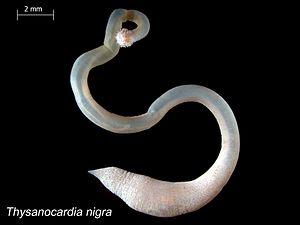
Les Animaux sont en biologie, selon la classification classique, des êtres vivants hétérotrophes, c’est-à-dire qui se nourrissent de substances organiques. On réserve aujourd'hui le terme « animal » à des êtres complexes et multicellulaires, bien qu’on ait longtemps considéré les protozoaires comme des animaux unicellulaires. Comme les autres êtres vivants, tout animal a des semblables avec qui il forme un groupe homogène, appelé espèce.